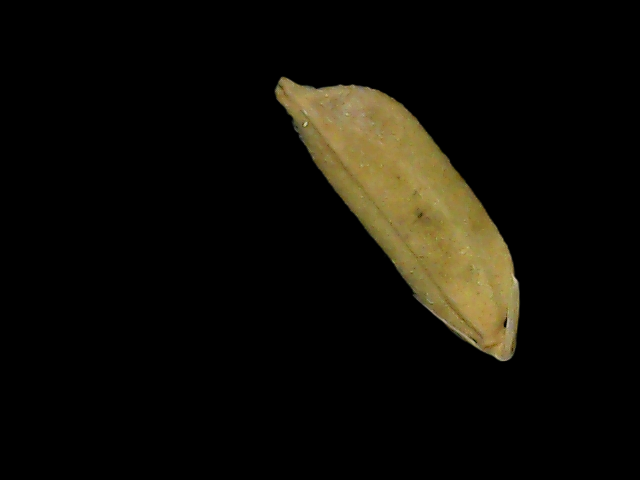
Rice variety: Bd49